Geriatric dentistry

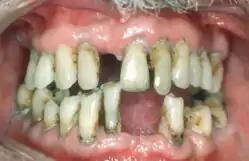
Periodontal Disease

Changes to the oral mucous membrane including the epithelium and connective tissue, result in decreased immunity against pathogens. There is a loss of elasticity and stippling, with a general thinning over time. Diseases such as oral thrush can become more prevalent, and the healing rate lowers. Geriatric patients are more likely to develop oral cancers too, which often start on the side of the tongue, floor of mouth or lips.